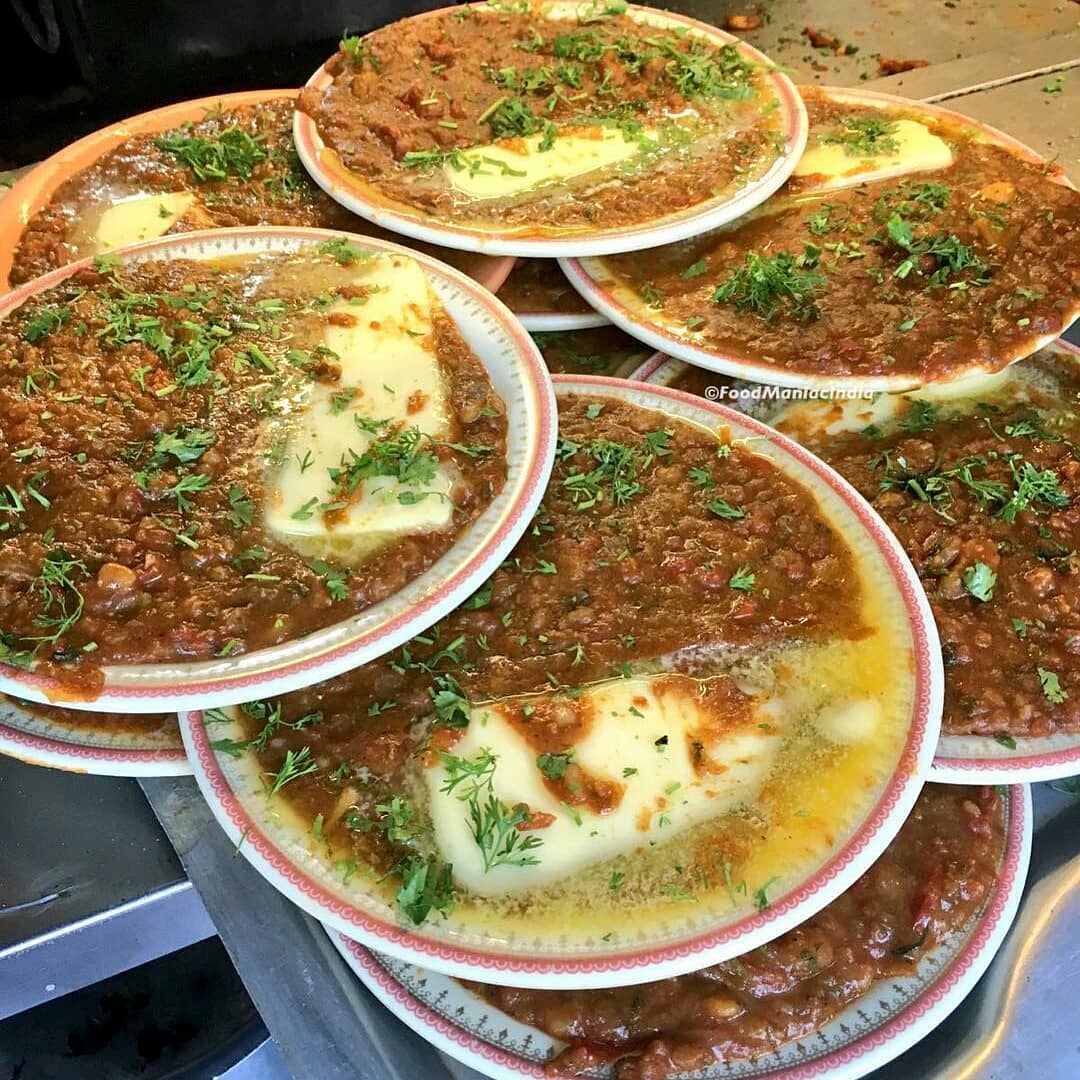
Dish: pav_bhaji